Marian Jaworski

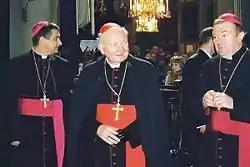
Jaworski (middle) with bishops from Lviv: Leon Malyi (left) and Marian Buczek (right) in 2006

Born the son of Wincenty and Stanisława Łastowiecka in Lwów, Poland ("now Lviv, Ukraine"), his family was expelled from Ukraine in 1945 when the Soviets directed a "repatriation drive" for Poles living within the former borders of Poland in the entire Kresy region. Jaworski began his studies in Poland at the Lwów Major Seminary and was ordained in Kraków on 25 June 1950. He served as a priest for two years (1950–1952) at a parish near the Ukrainian border before returning to the Jagiellonian University to complete a Doctorate in Philosophy. He had three doctorates by 1965 – one in theology from the Jagiellonian University, and Ph.D.s from the Lublin Catholic University and Warsaw Theological Academy.